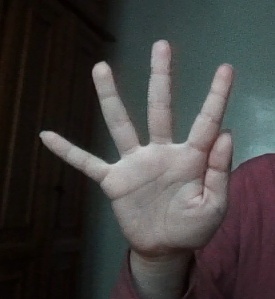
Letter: sheen